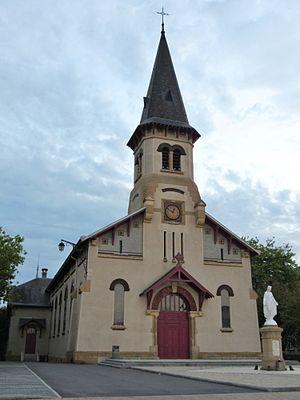
Jœuf est une commune française située dans le département de Meurthe-et-Moselle, en région Grand Est. C'est l'une des trois villes-centres de l'unité urbaine de Jœuf.